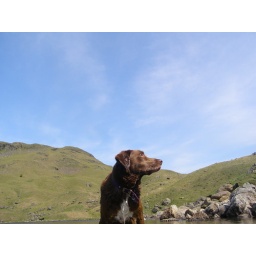
a low shot of my dog in a river